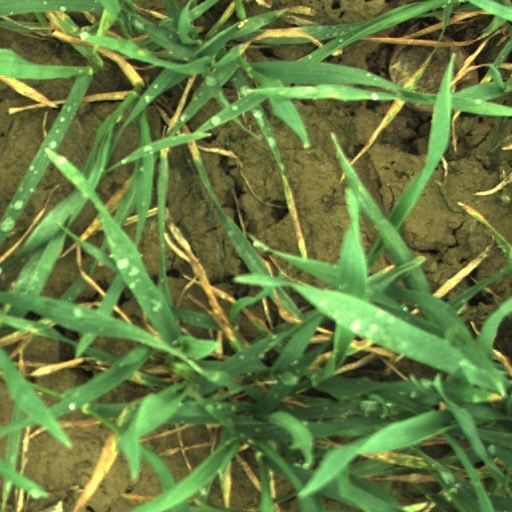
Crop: wheat